Ancient Egyptian religion

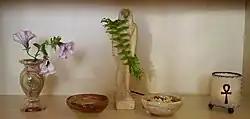
Altar to Thoth of a Kemetic follower

The New Kingdom religious order was disrupted when Akhenaten acceded, and replaced Amun with the Aten as the state god. Eventually, he eliminated the official worship of most other gods and moved Egypt's capital to a new city at Amarna. This part of Egyptian history, the Amarna Period, is named after this. In doing so, Akhenaten claimed unprecedented status: only he could worship the Aten, and the populace directed their worship toward him. The Atenist system lacked well-developed mythology and afterlife beliefs, and the Aten seemed distant and impersonal, so the new order did not appeal to ordinary Egyptians. Thus, many probably continued to worship the traditional gods in private. Nevertheless, the withdrawal of state support for the other deities severely disrupted Egyptian society. Akhenaten's successors restored the traditional religious system, and eventually, they dismantled all Atenist monuments.